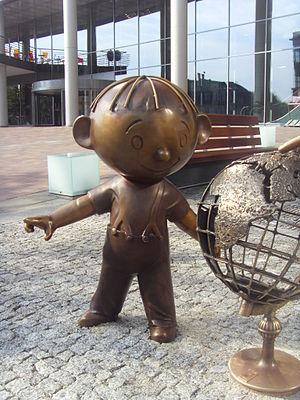
Bolek et Lolek est une série télévisée d'animation polonaise en 183 épisodes de 9 minutes, créée par Władysław Nehrebecki et diffusée entre 1963 sur Telewizja Polska.